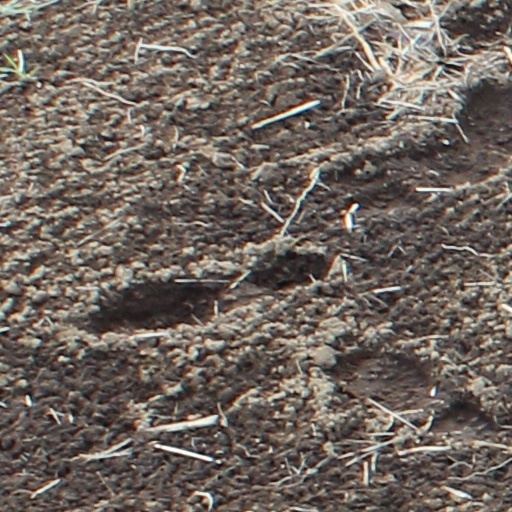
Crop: wheat